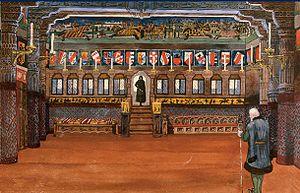
Le Théâtre Maly est un théâtre de Moscou. Son nom officiel est Petit théâtre national académique de Russie. Le bâtiment qui se trouve au nᵒ 1, rue Teatralny proezd est un monument d'architecture classé objet patrimonial culturel de Russie.